Horemheb

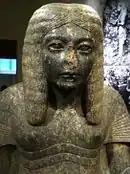
A statue of Horemheb as a scribe

Horemheb is believed to have originally come from Hnes, on the west bank of the Nile, near the entrance to the Faiyum, since his coronation text formally credits the god Horus of Hnes for establishing him on the throne.